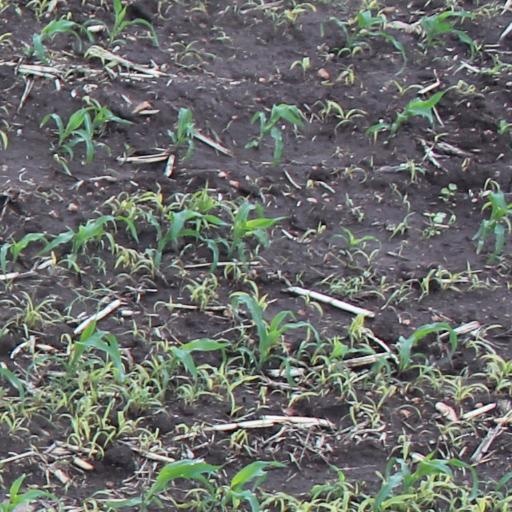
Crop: maize; corn